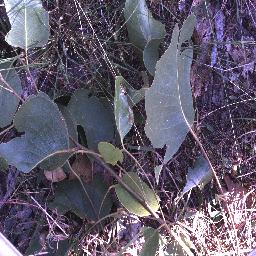
Label: negative